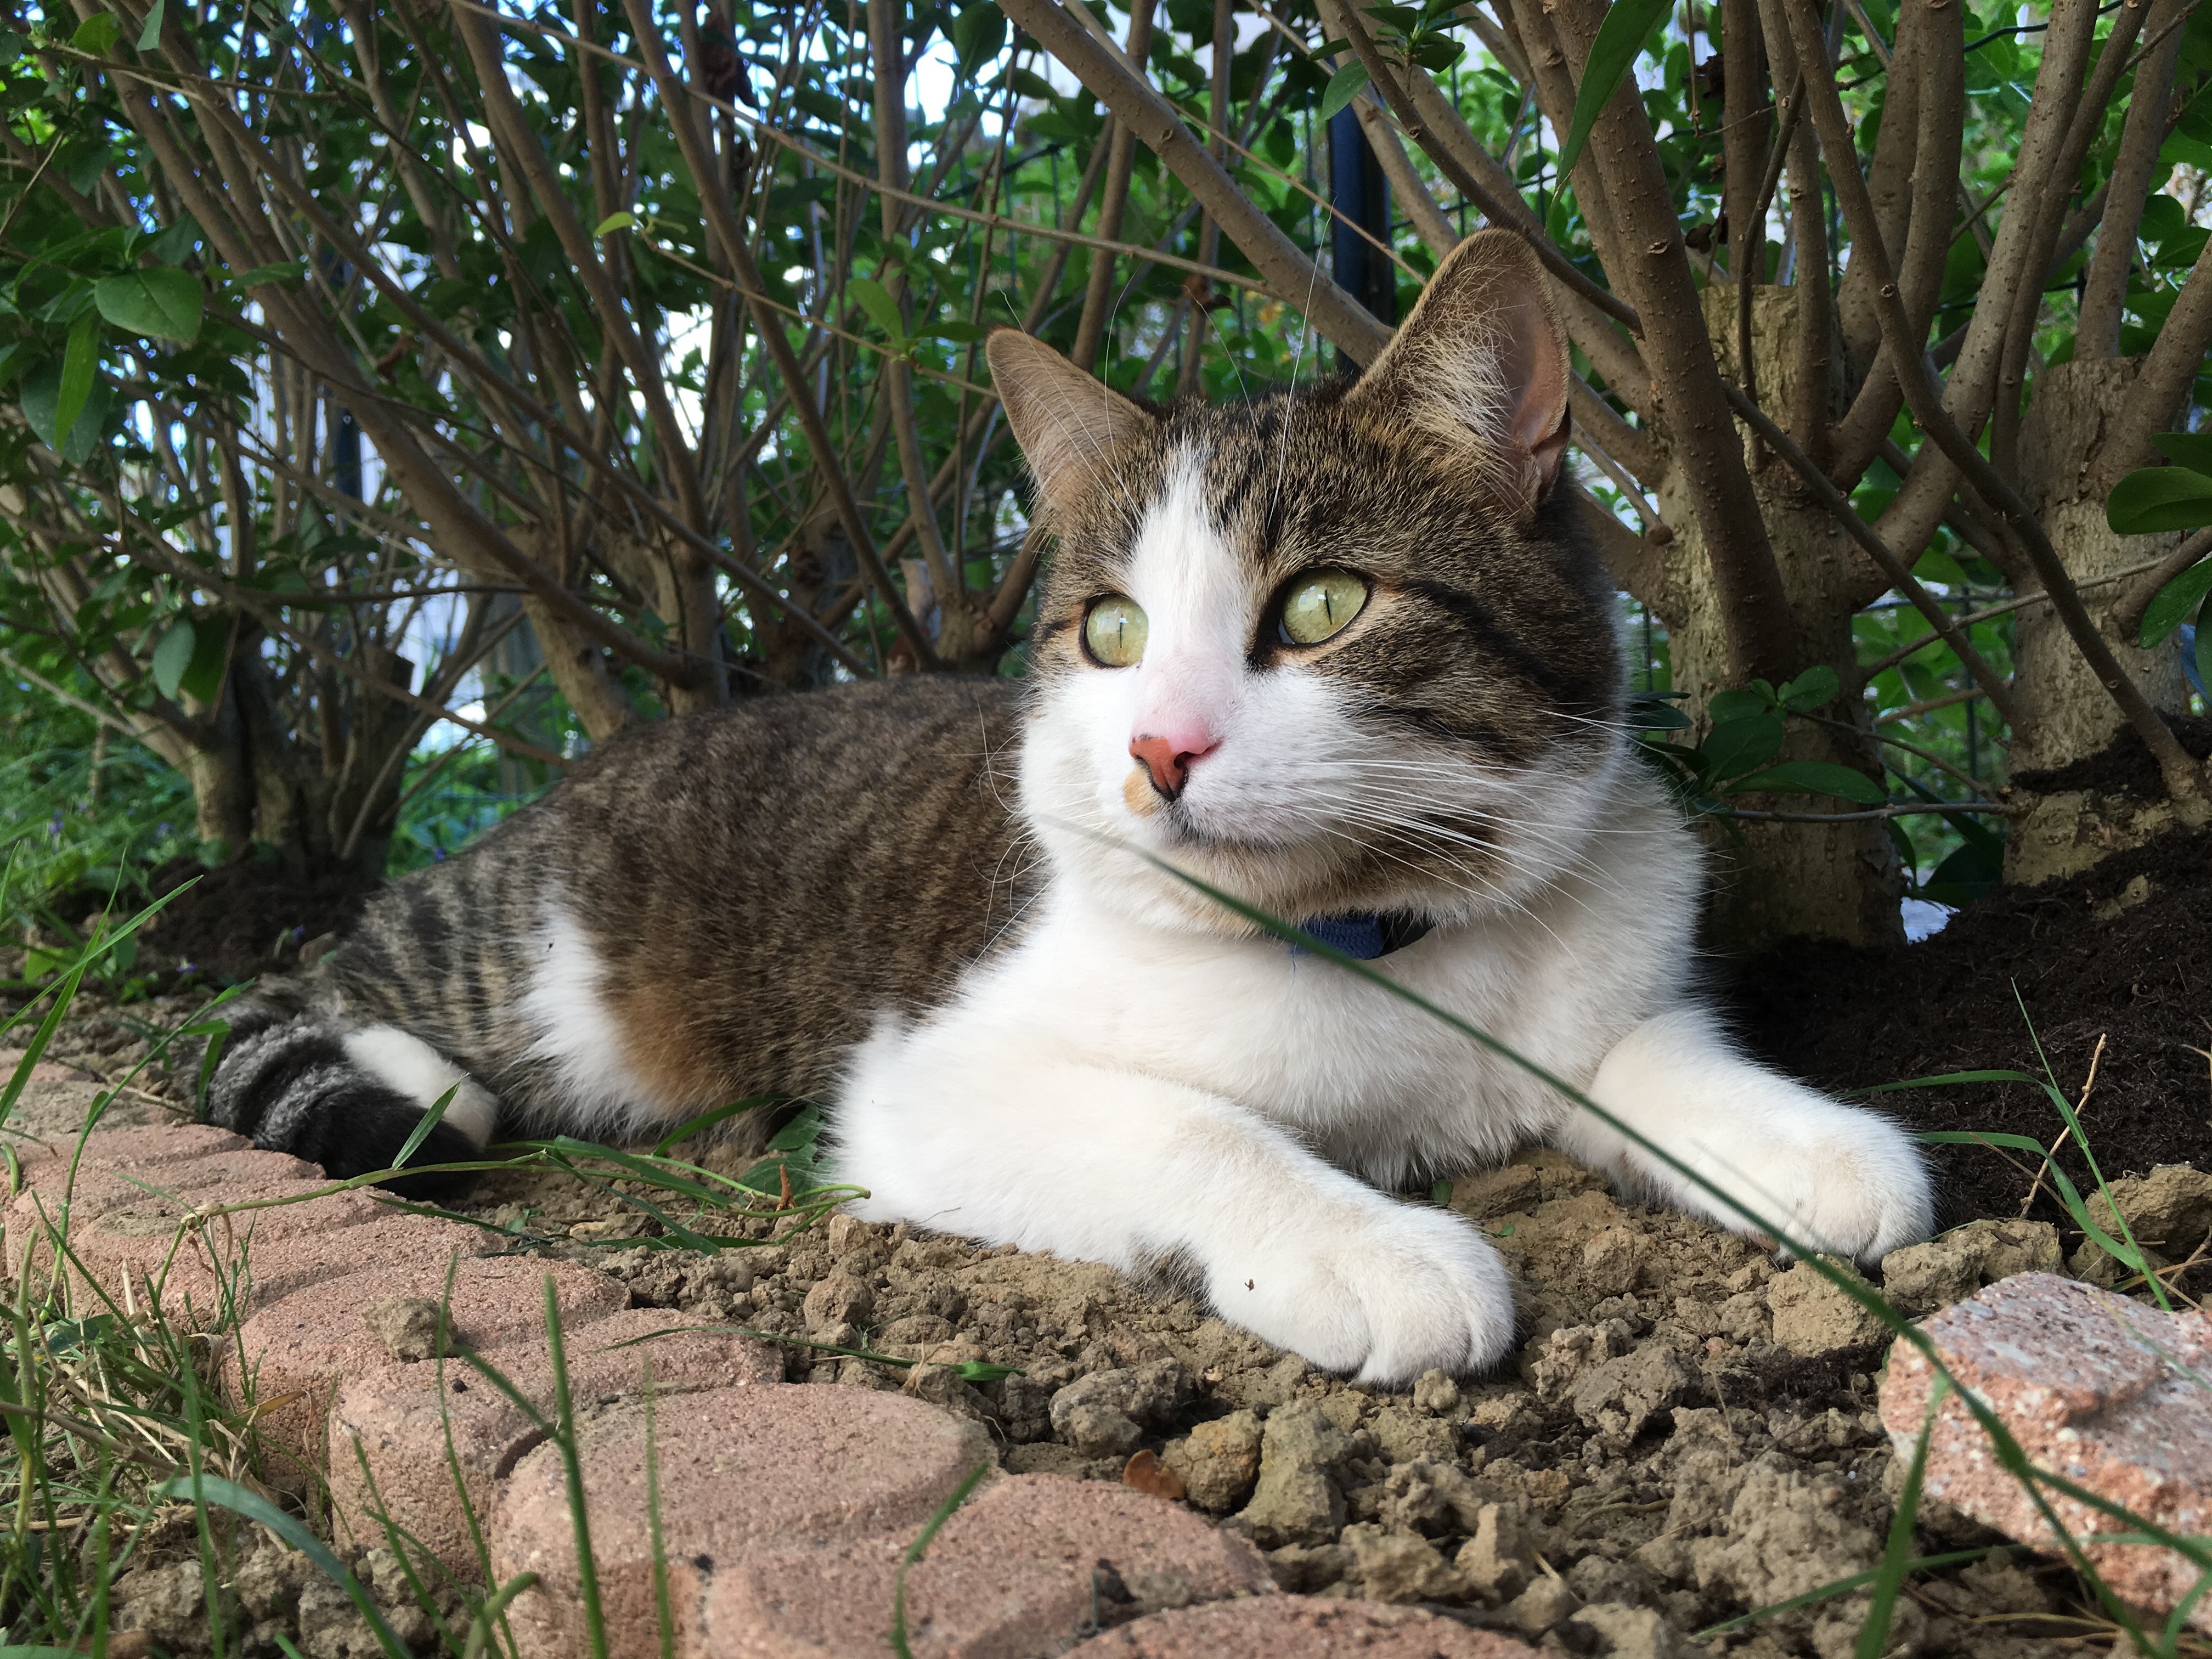
grass, animal, cat, feline, mammal, fauna, whiskers, animals, vertebrate, cat eyes, european shorthair, cat lying, wild cat, small to medium sized cats, cat like mammal, domestic short haired cat